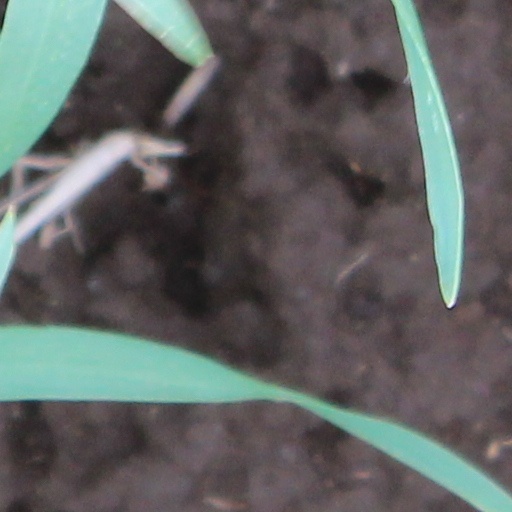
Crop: wheat